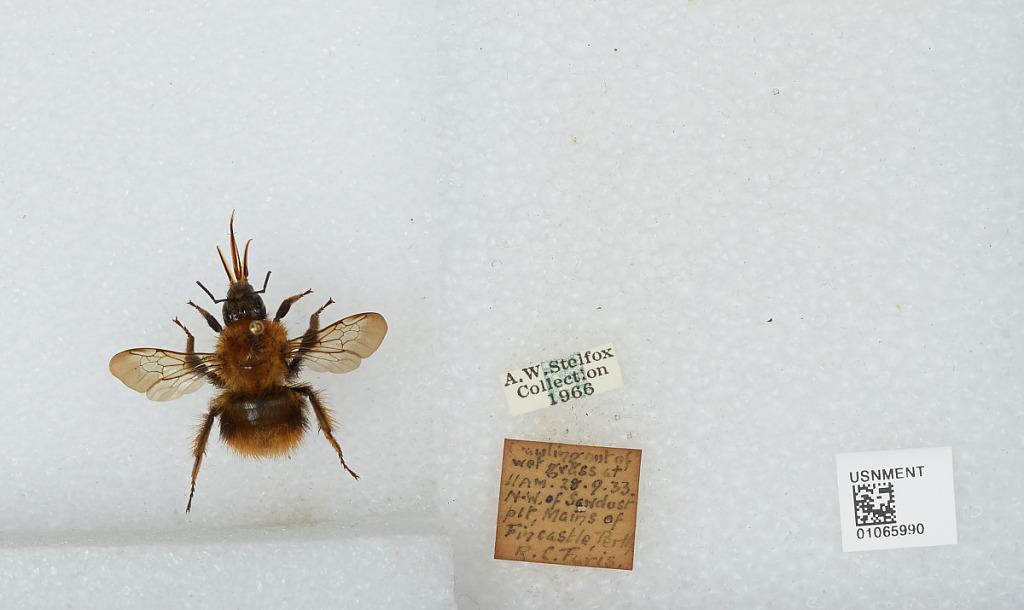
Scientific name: Bombus sp.
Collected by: R. Faris
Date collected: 1933-9-28
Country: United Kingdom
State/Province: Scotland
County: Perth and Kinross
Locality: Mains of Fincastle, Northwest of Sawdust pit
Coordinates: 56.7327, -3.84533